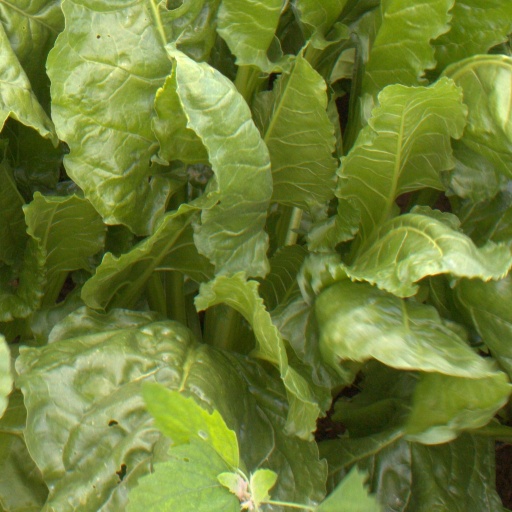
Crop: sugar beet